Sharp Edge Flight Experiment

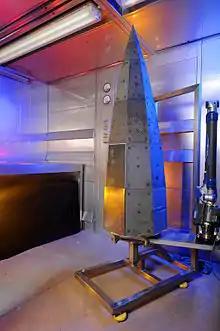
The assembled SHEFEX II body.

SHEFEX (Sharp Edge Flight Experiment), is an experiment conducted by the German Aerospace Center (DLR), for the development of some new, cheaper and safer design principles for space capsules, hypersonic vehicles and spaceplanes with re-entry capability in the atmosphere and their integration into a complete system.